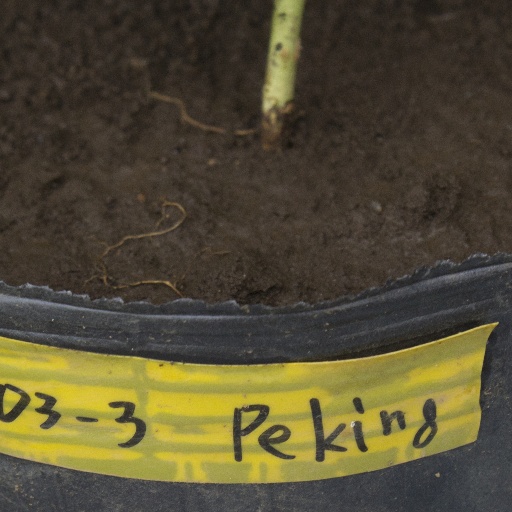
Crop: soybean